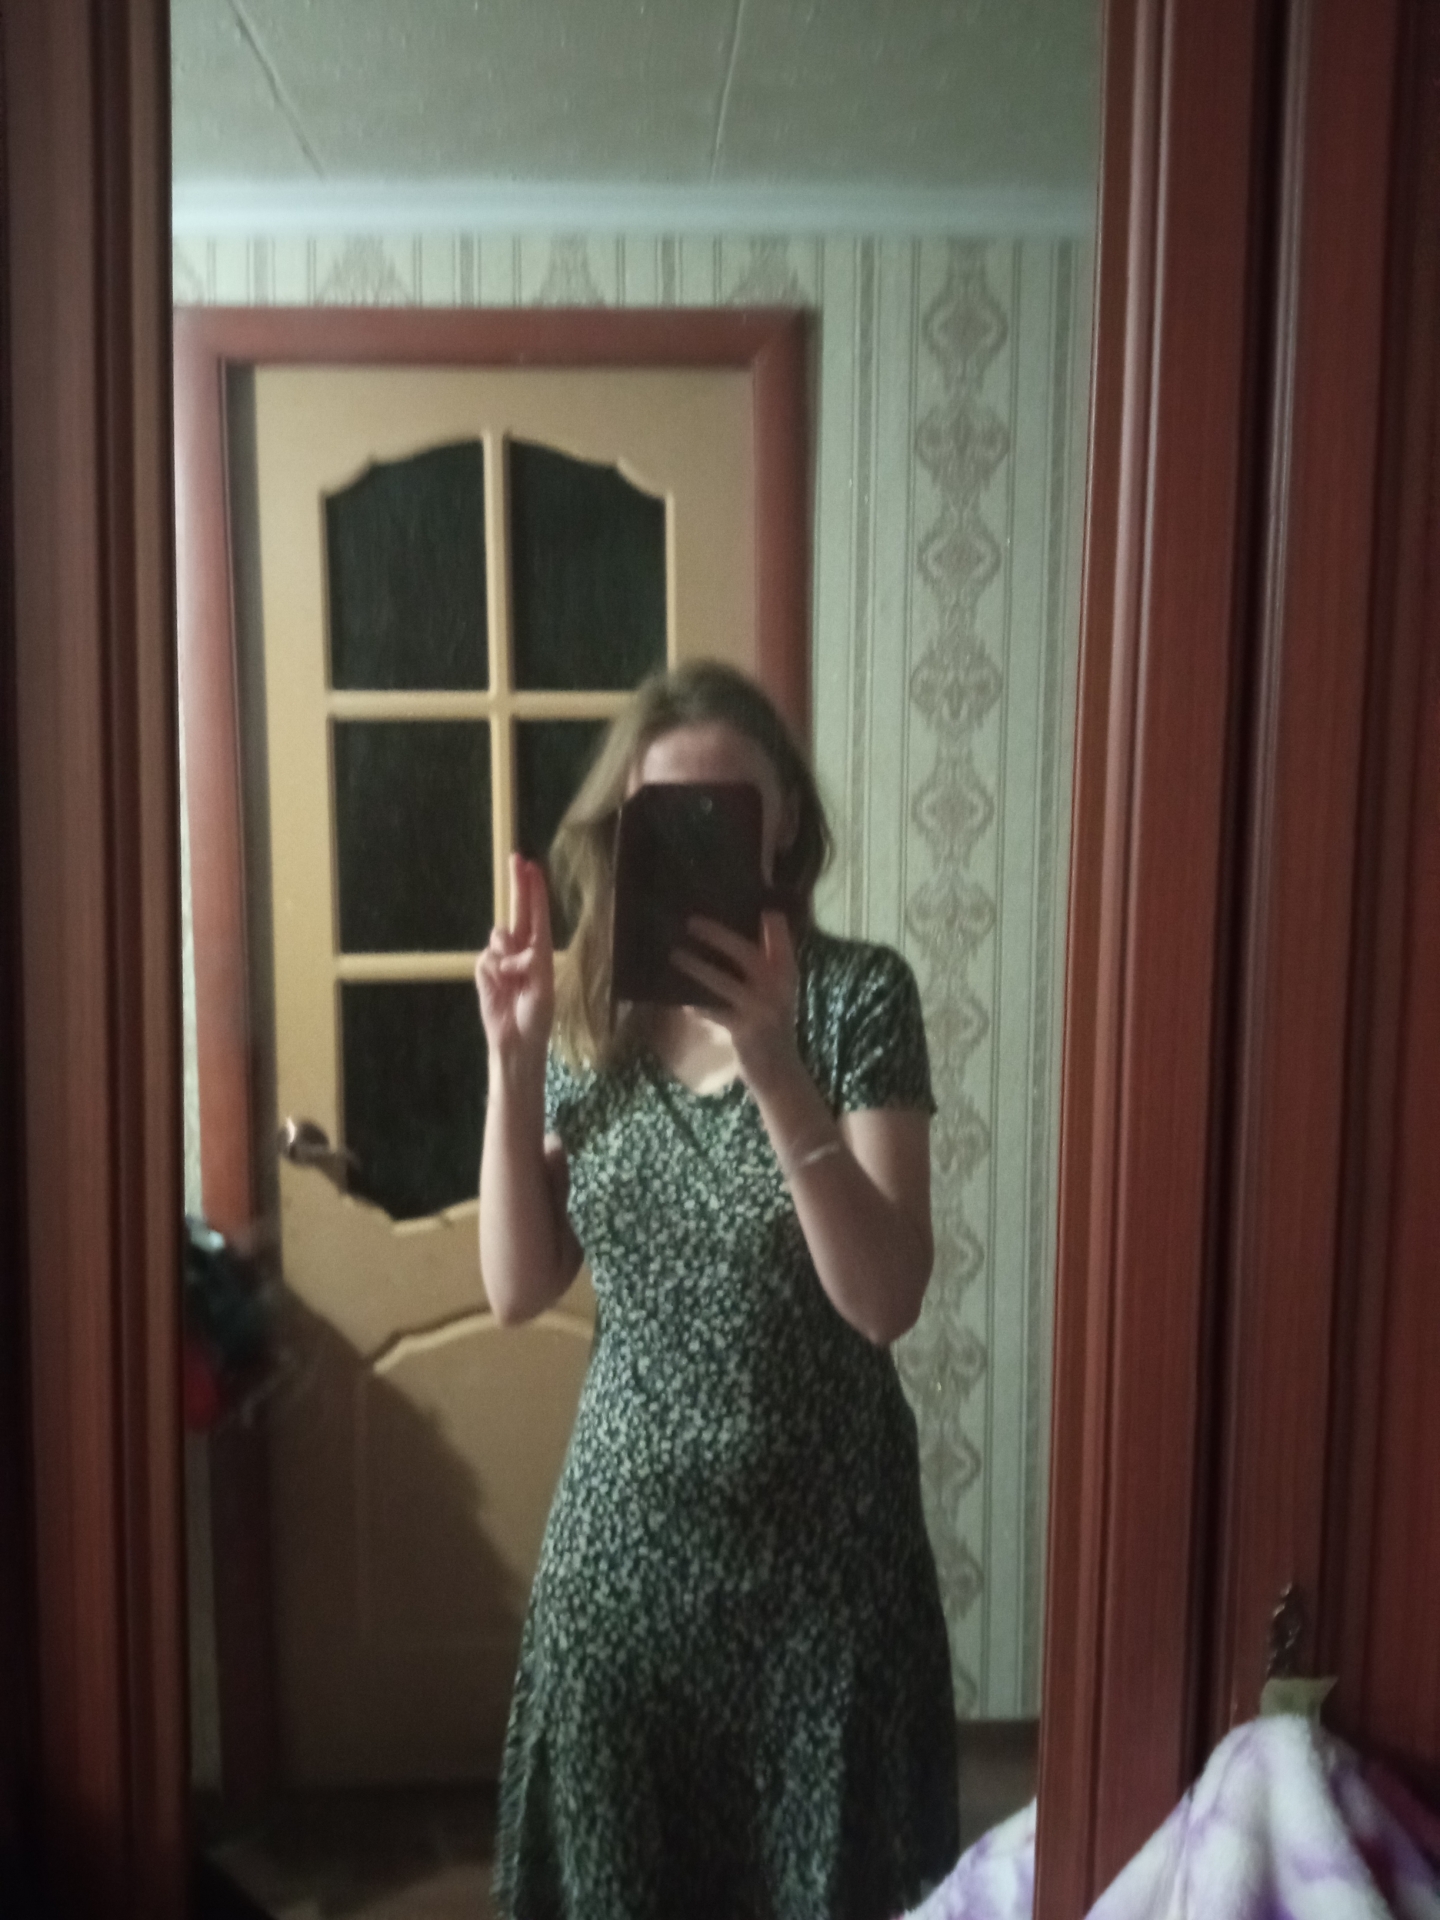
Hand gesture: two_up